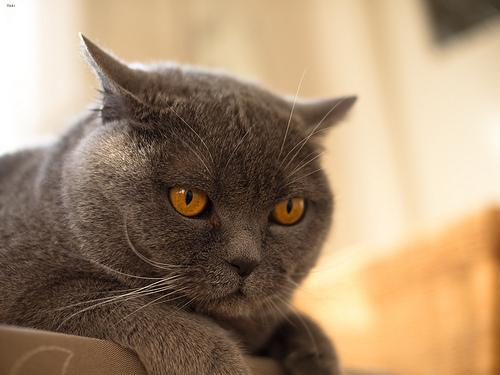
Breed: British Shorthair